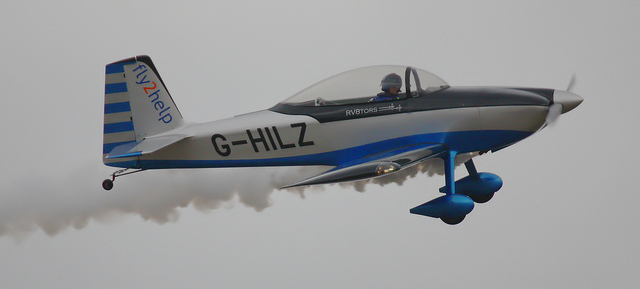
Smoke is coming from underneath the small blue and white aircraft.